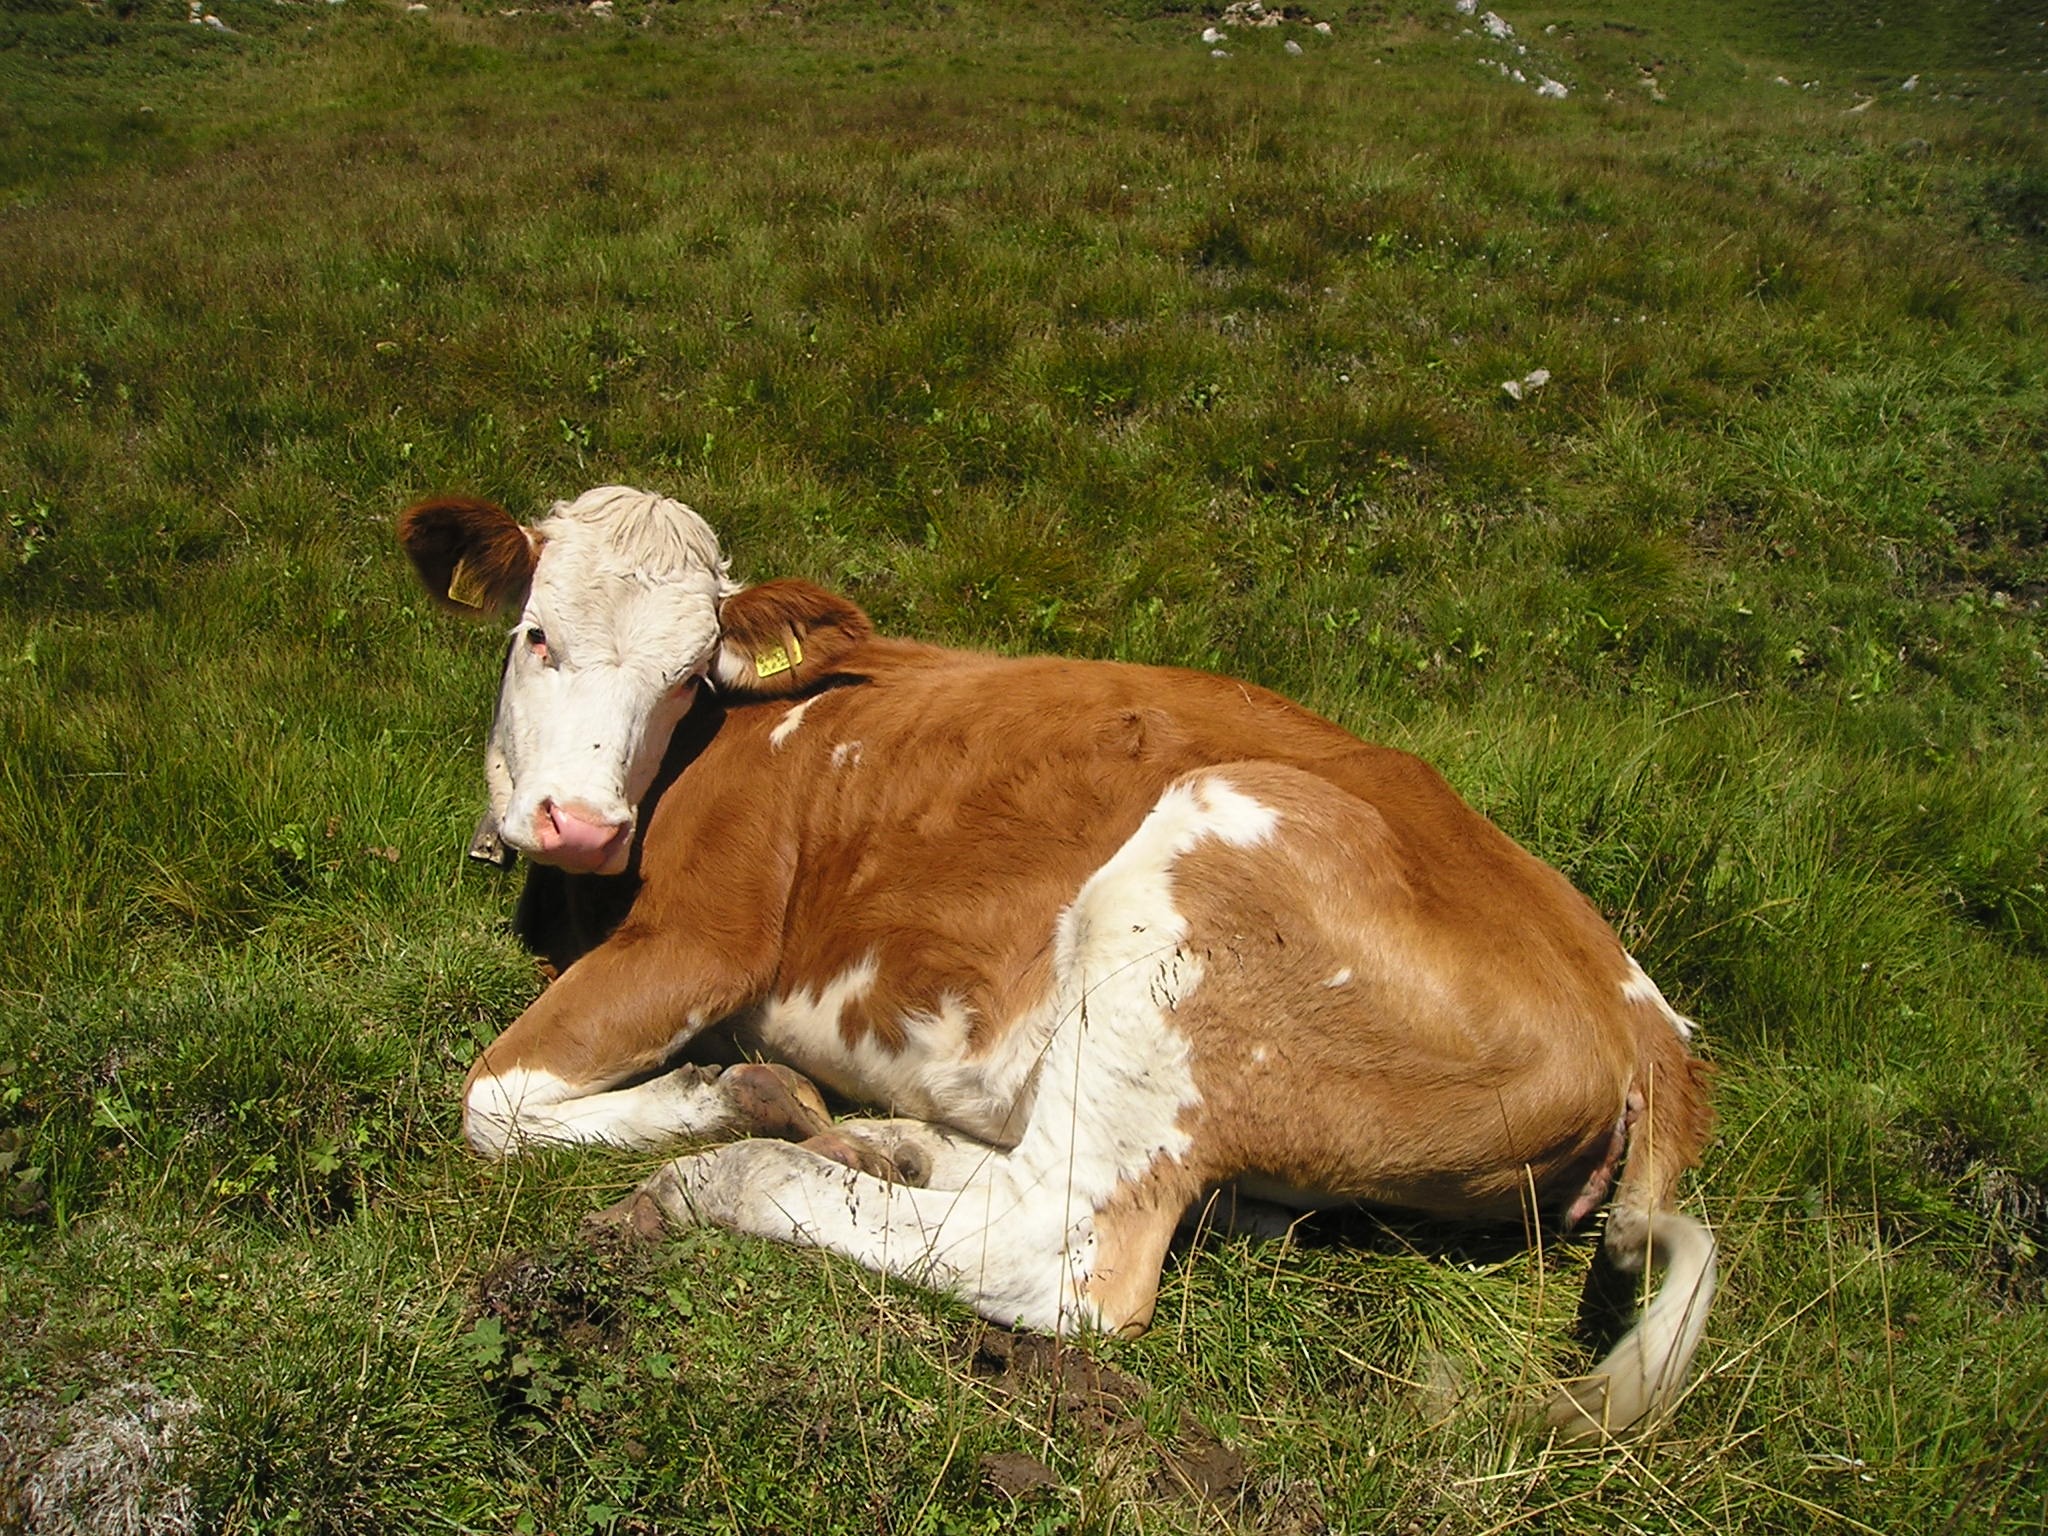
grass, field, farm, meadow, animal, cow, cattle, pasture, grazing, livestock, mammal, agriculture, beef, fauna, mountains, grassland, vertebrate, dolomites, rural area, south tyrol, dairy cow, cattle like mammal, cow goat family, texas longhorn